Terre Haute Terre-iers

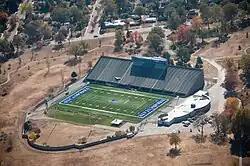
(2010) Indiana State University Memorial Stadium. The former outfield walls for baseball are still in place opposite the grandstands.

The Athletic Field site began as a fairground and hosted the 1867 Indiana State Fair. The site first had a ballpark in 1883 and that original ballpark was rebuilt in 1885. In 1925, the ballpark was torn down as the site was repurposed, remaining an athletic venue, where it continues to host athletics today containing the Indiana State University Memorial Stadium.